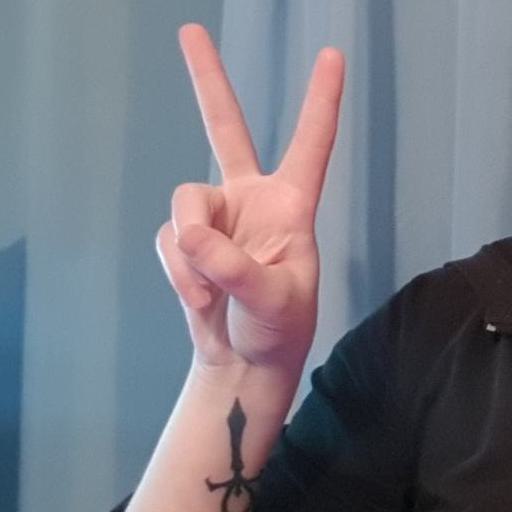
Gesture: peace